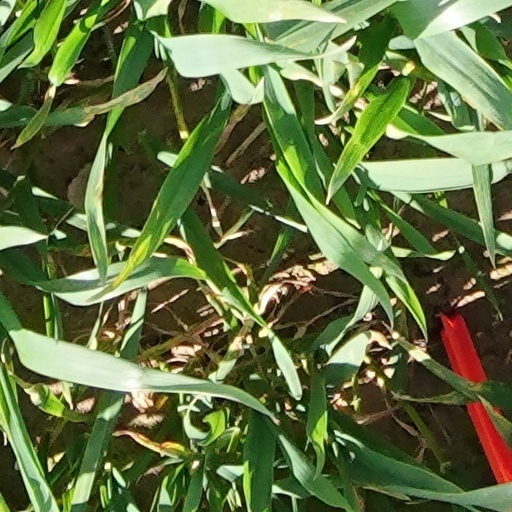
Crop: wheat